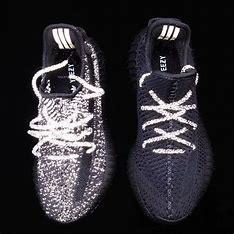
Brand: Adidas
Model: Yeezy Boost 350 V2